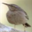
Label: bird